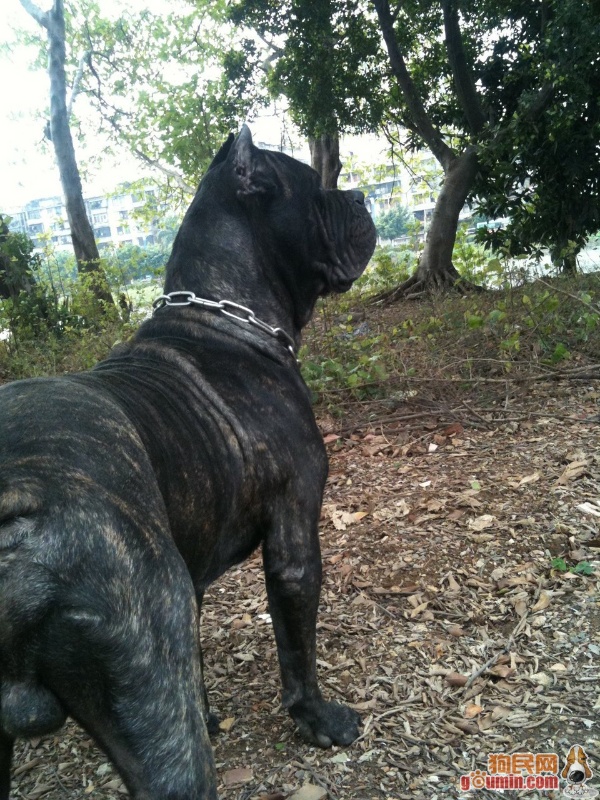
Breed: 253-n000105-Cane_Carso